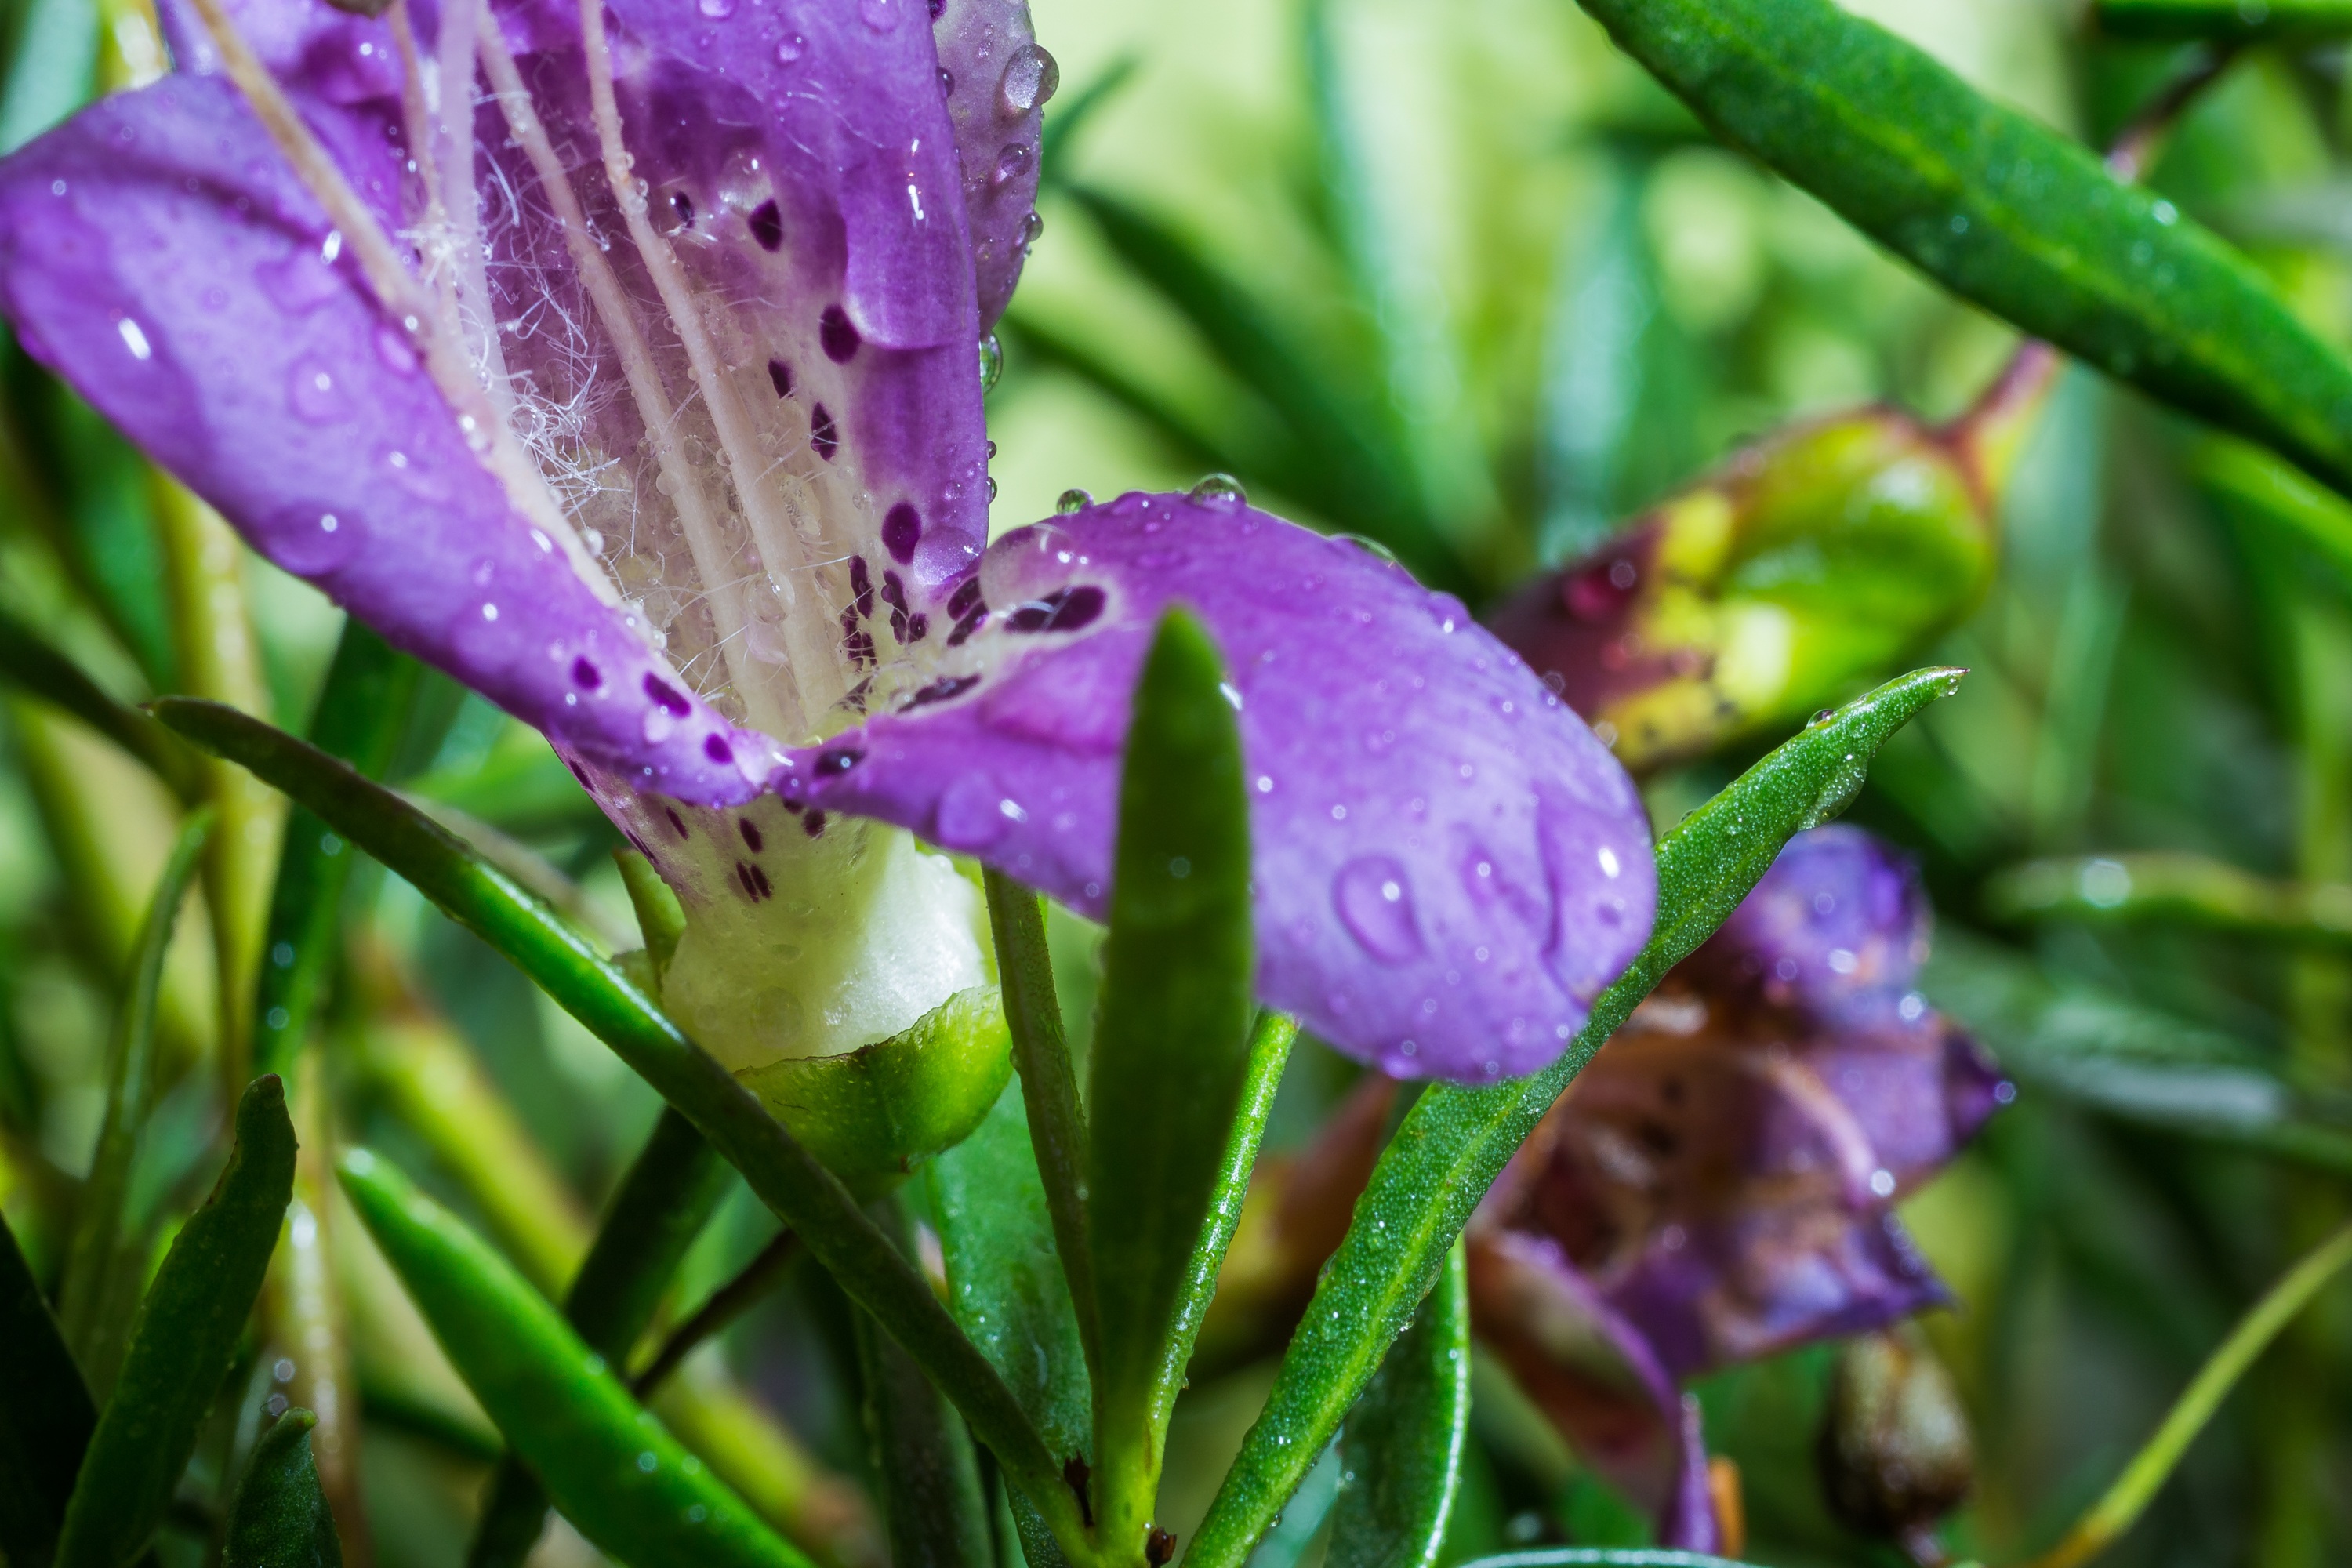
blossom, plant, flower, bloom, bush, macro, botany, close, flora, wildflower, close up, violet, macro photography, flowering plant, small flower, eremophila maculata, emu bush, emustr ucher, land plant, dayflower family